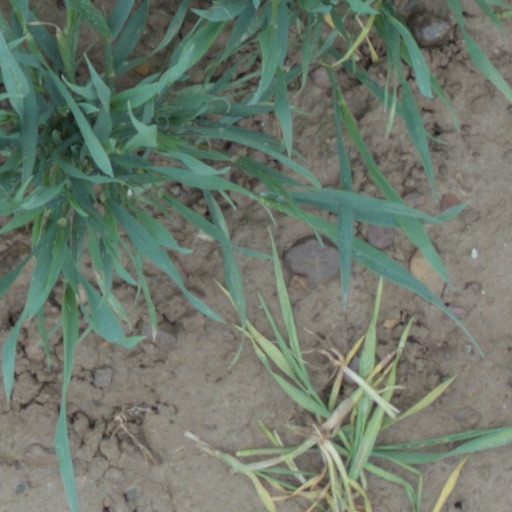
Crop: wheat